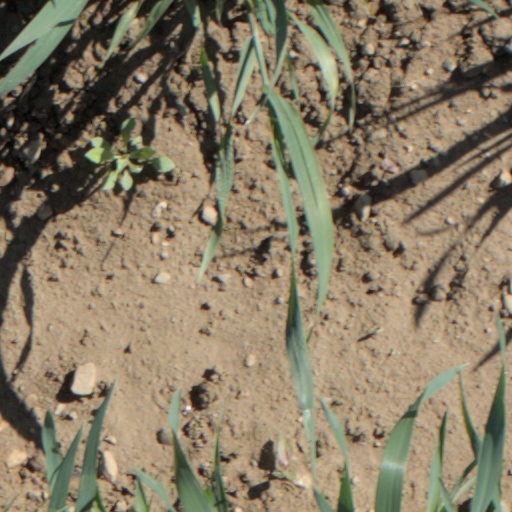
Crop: wheat